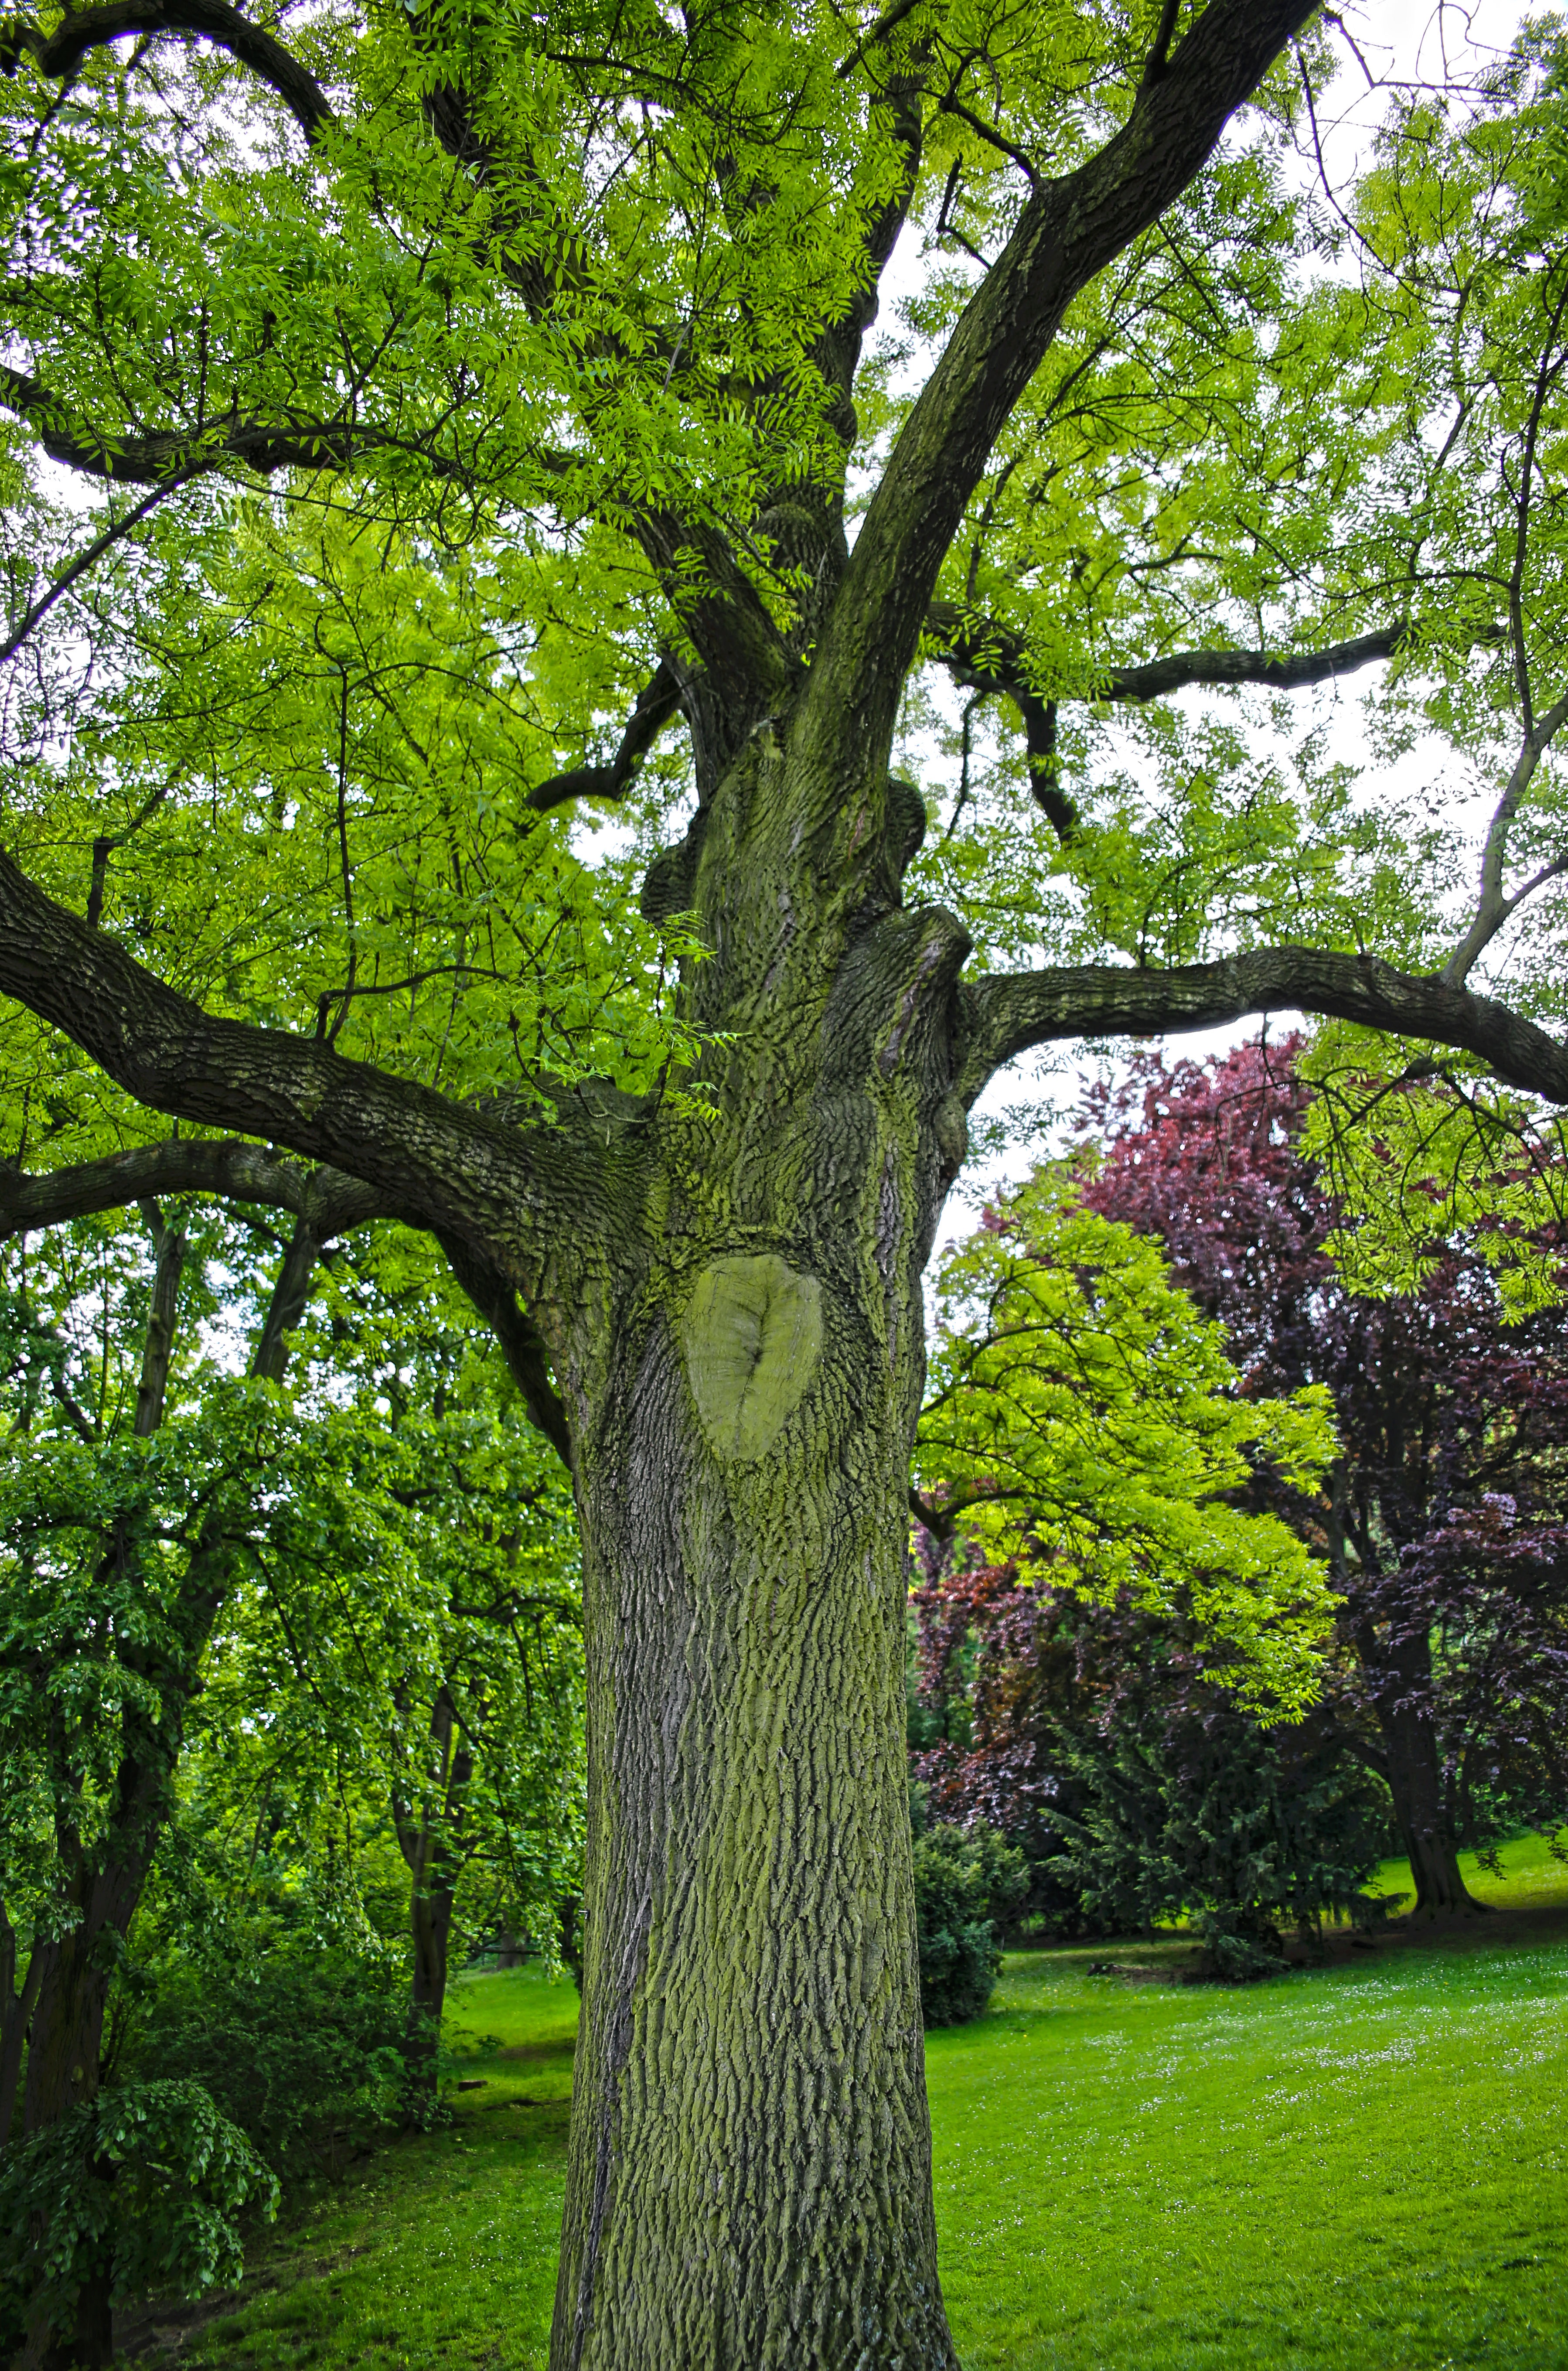
tree, nature, forest, branch, plant, leaf, flower, trunk, green, park, botany, garden, deciduous, oak, grove, woodland, flowering plant, woody plant, land plant, plane tree family